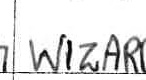
Label: Wizards